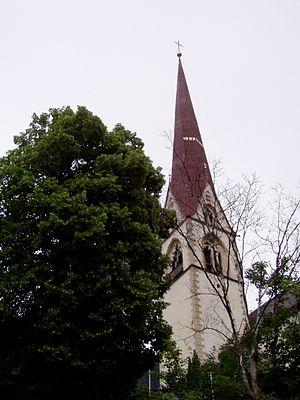
Photographie personnelle du clocher tors de l'église paroissiale de Oetz prise le 06 juillet 2006 par Accrochoc lors d'un voyage en fr:Autriche.
Un clocher tors ou clocher flammé est un clocher dont la flèche est spiralée, souvent couverte d'ardoise. Le clocher d'une église se compose le plus souvent d'une tour carrée en pierre sur laquelle repose une pyramide coiffée d'une flèche.
Oetz est une petite ville d'Autriche située dans l'Ötztal, vallée affluente de l'Inn dans le Tyrol.